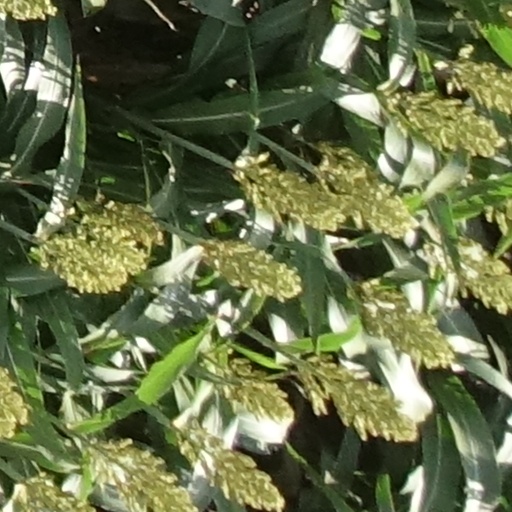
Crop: sorghum